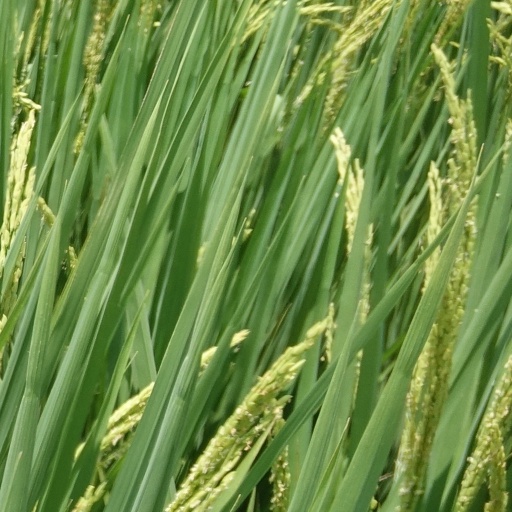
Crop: rice